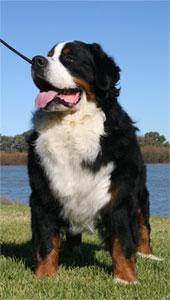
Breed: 211-n000061-Bernese_mountain_dog